Freeze-fracture

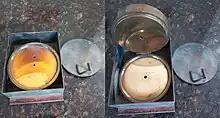
Freeze-fracture Replication shielding block built in 1984 after Bullivant and Ames 1966

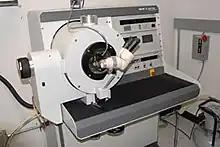
Commercial Freeze Etching Replication device circa 2000

With the principles of visualizing a freeze-fractured surface for electron microscopy established, Moore automated and commercialized the Freeze-Fracture-Etch-Replication method in 1961 calling it "Steer's freeze-etching method". Believing a sharp knife was required to achieve a controlled fracture he used a microtome in a vacuum chamber to fracture the specimens. Much cheaper, non-commercial alternatives which did not rely on a microtome or etching to clean the fracture face were later established. The technique "Freeze-Fracture Replication", rather than Steere and Moore's Freeze-Fracture Etching replication began to be used for the first time in this context. Adequate shielding from contamination in the vacuum required for replication meant etching was not required to clean the fracture face. For the Bullivant & Ames method cheaply modified standard coating machines already routinely used in electron microscope laboratories, initially using a Meccano set. For smaller electron microsopy labs these could be more easily used than a large, specialized, commercial piece of freeze-fracture etch replication equipment. The method also allowed for much greater variations to the way the specimens could be fractured.